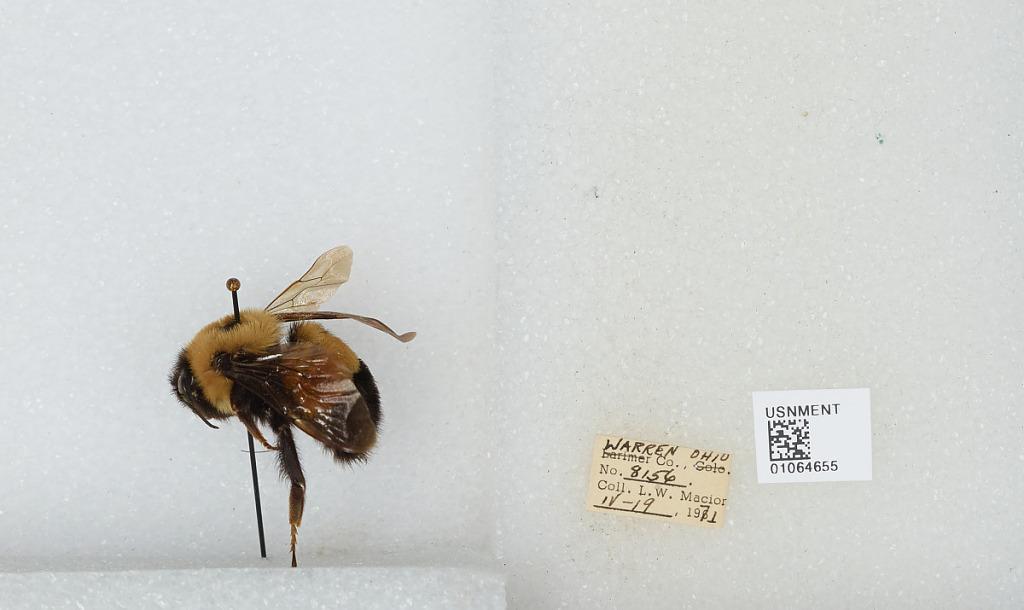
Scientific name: Bombus (Bombus) affinis Cresson
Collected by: L. Macior
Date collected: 1971-4-19
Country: United States
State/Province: Ohio
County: Warren
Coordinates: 39.4242, -84.1856